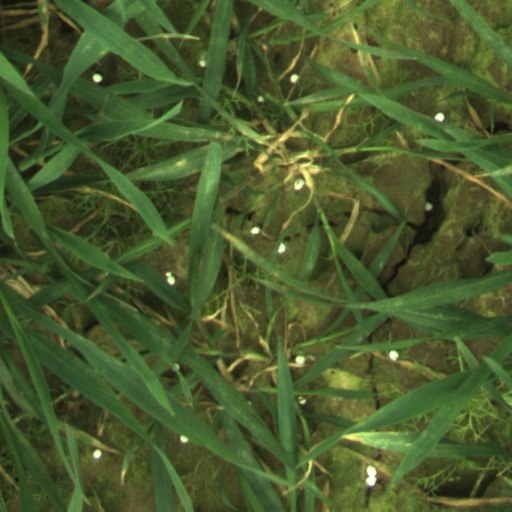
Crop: wheat